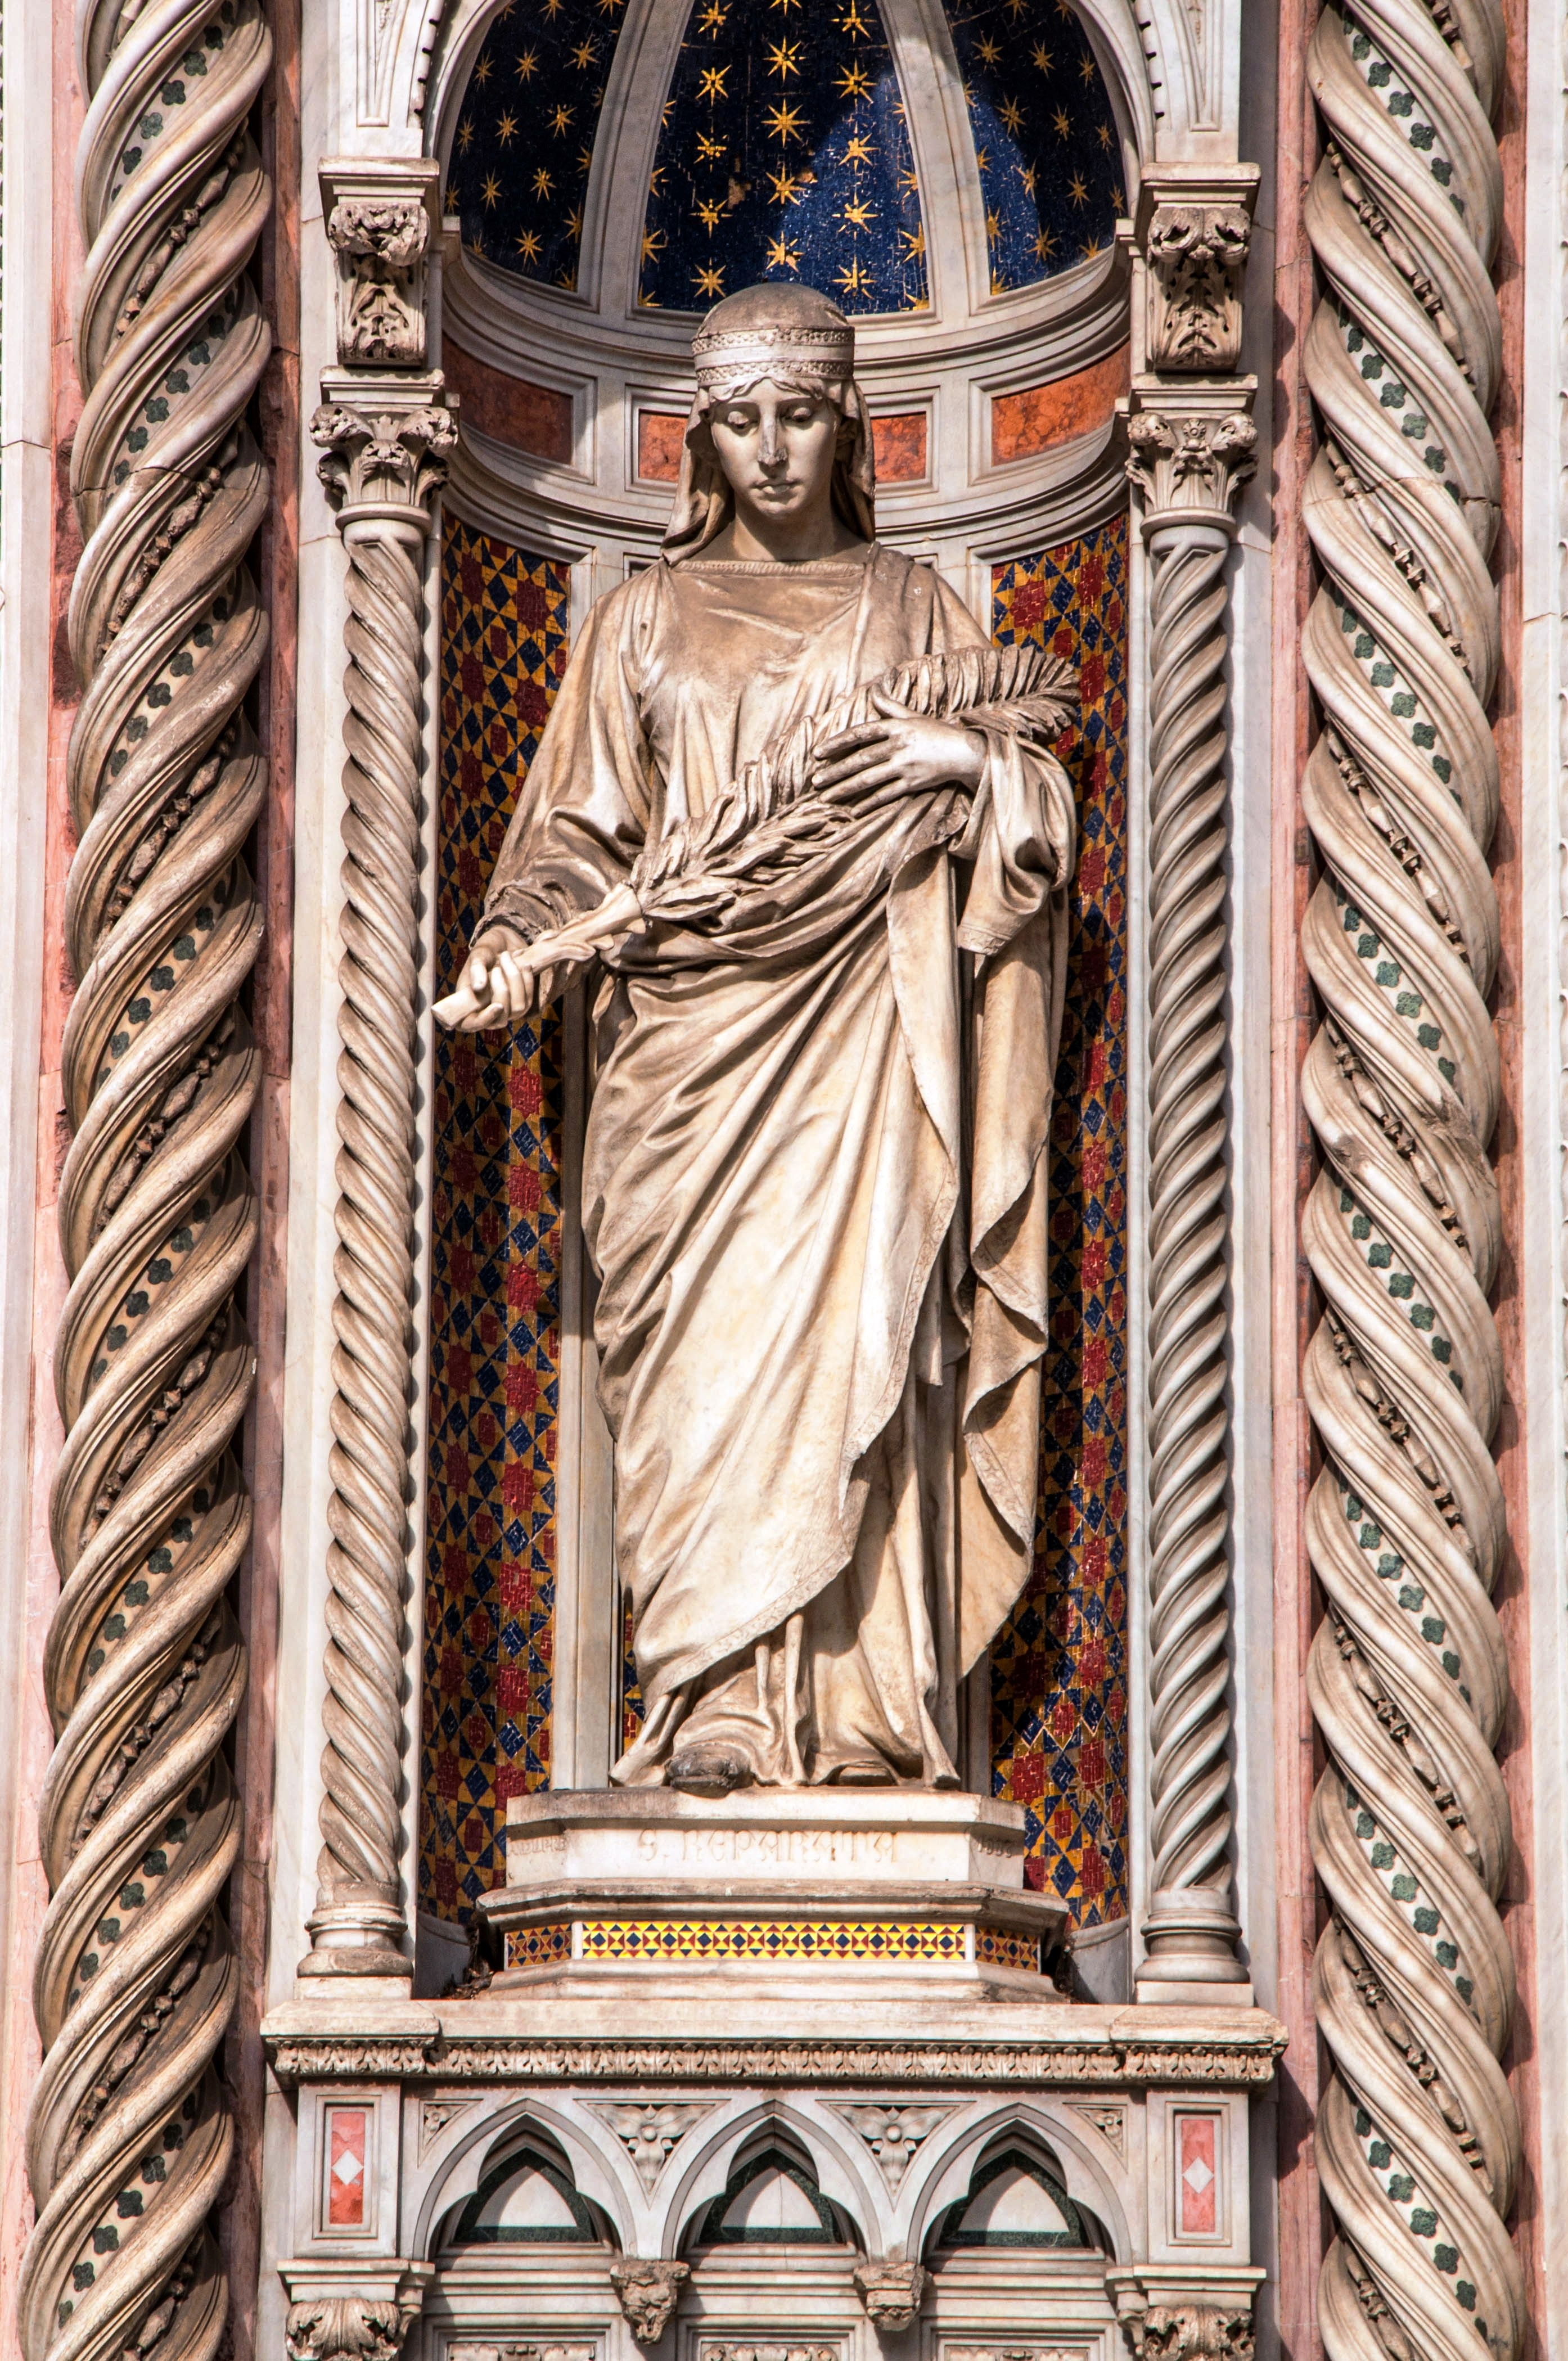
monument, statue, italy, tuscany, facade, cathedral, place of worship, sculpture, art, temple, carving, florence, duomo, ancient history